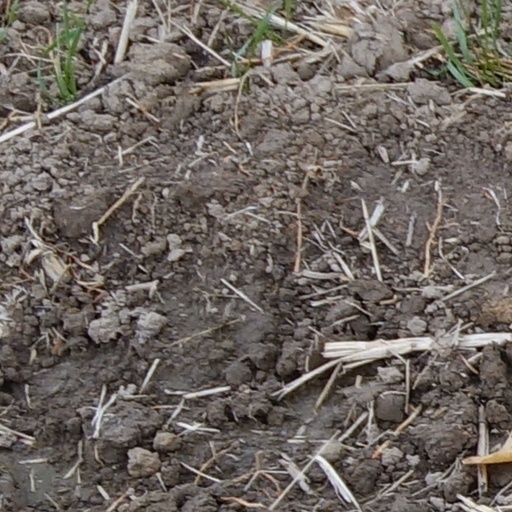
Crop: wheat